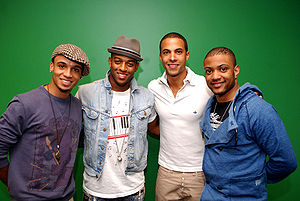
JLS
JLS, 2010
"JLS var et britisk boyband, der deltog i det britiske X Factor i 2008, hvor de endte på en andenplads, efter Alexandra Burke. Medlemmerne i gruppen var Aston Merrygold, Marvin Humes, Jonathan ""JB"" Gill og Oritsé Williams.